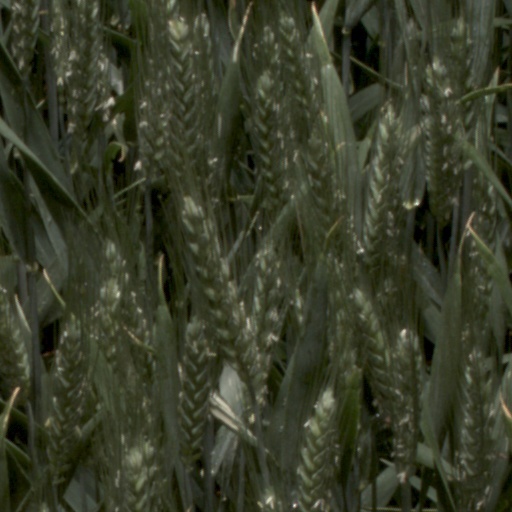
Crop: wheat